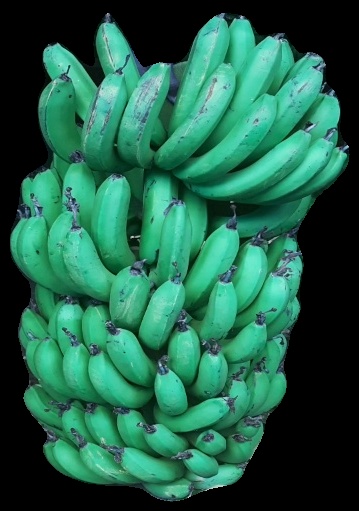
Variety: pachbale
Grade: grade1